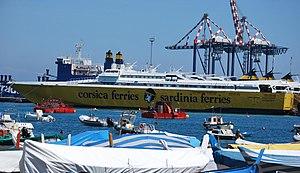
Navire de Corsica Ferries désarmés à Vado Ligure
Le Blue Tsushima un navire à grande vitesse appartenant à la société sud-coréenne Golf & Resort. Mis en service fin 1995 entre l'Italie et la Corse sous le nom de Corsica Express pour le compte du groupe Corsica Ferries, il sera ensuite affrété pendant un an au Vénézuela. De retour en Méditerranée en 1997, il est transféré sur les lignes de Sardinia Ferries entre le continent et la Sardaigne sous le nom de Sardinia Express. Victime d'un incendie au cours d'une traversée en 2007, il sera retiré du service et désarmé à Savone. Revendu en 2012 à l'armateur sud-coréen Hyangil Shipping, il porte successivement les noms de Tamnara puis d‘Araqueens. Victime d'un nouvel incendie en 2013, il est réparé puis immobilisé en raison de difficultés financières rencontrées par son propriétaire. Racheté en 2016 par la société Golf & Resort, il effectue à partir de 2017 des traversées entre Busan et l'île japonaise de Tsu-shima. Le navire est cependant immobilisé depuis août 2019 en conséquence de la guerre commerciale entre la Corée du Sud et le Japon.